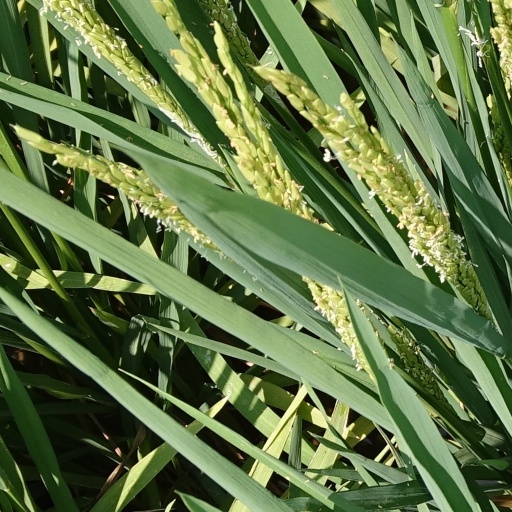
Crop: rice